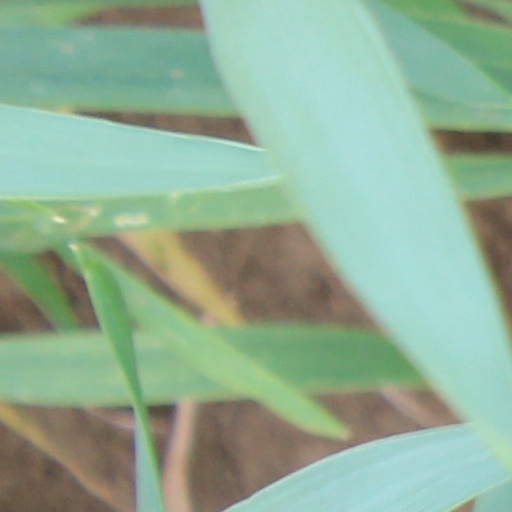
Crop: wheat